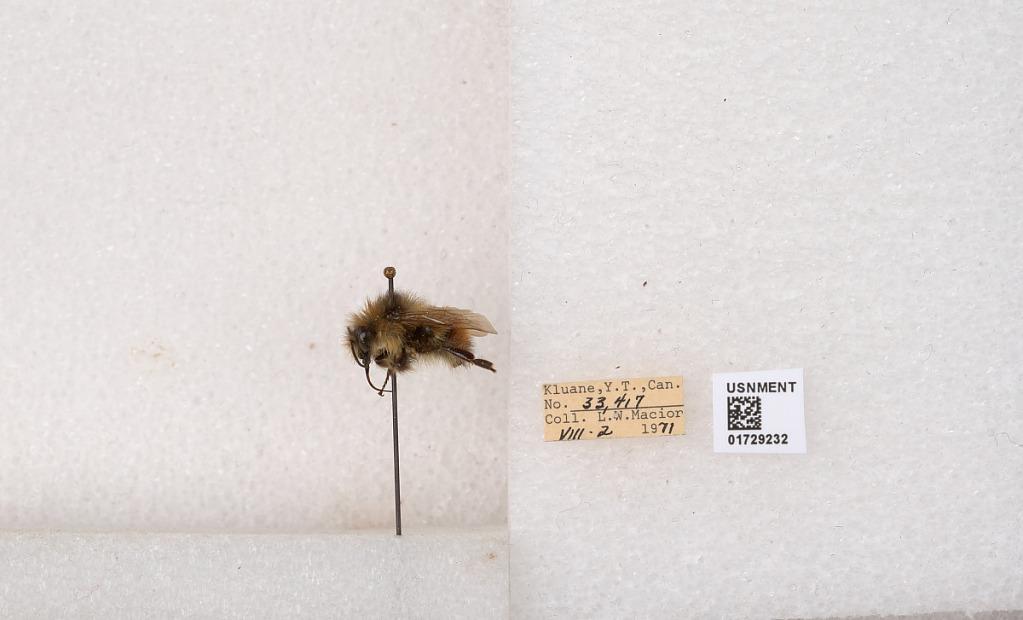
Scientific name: Bombus flavifrons Cresson
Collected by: L. Macior
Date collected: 1971-8-2
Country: Canada
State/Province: Yukon Territory
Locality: Kluane National Park and Reserve
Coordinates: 60.7493, -139.504